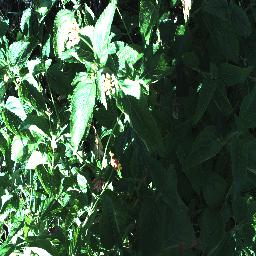
Label: lantana